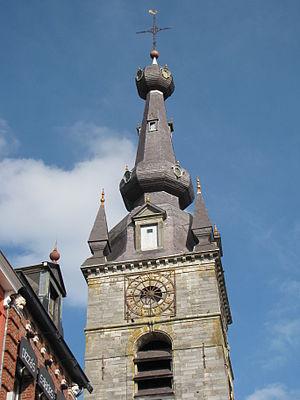
Maison This is a photo of a monument in Wallonia, number: 56016-CLT-0004-01